Stanisław Sojka

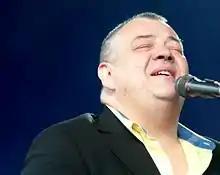
Stanisław Sojka, 2004

Stanisław Joachim Sojka (born April 26, 1959 in Żory, Upper Silesia), also known as Stanisław Soyka, is a Polish jazz and pop singer, pianist and composer.